1988 San Diego Chargers season

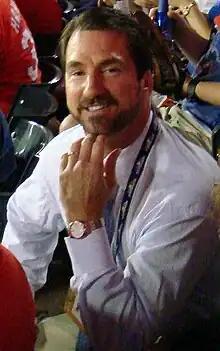
Babe Laufenberg was one of three quarterbacks tried as a replacement for the retired Dan Fouts.

The 1988 San Diego Chargers season was the franchise's 19th season in the National Football League, its 29th overall and the second and final full season under head coach Al Saunders.